Annie VanderMeer

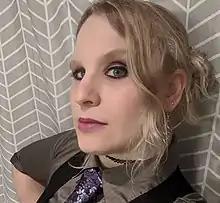
Image from LudoNarraCon 2021 press banner

Annie VanderMeer (also credited as Annie VanderMeer Mitsoda, Annie Carlson, Annie VanderMeer Carlson, and Anne VanderMeer) is an American video game designer specializing in role-playing video games, best known for her narrative work on 2021's "Unpacking" and her design work on the 2012's "Guild Wars 2".